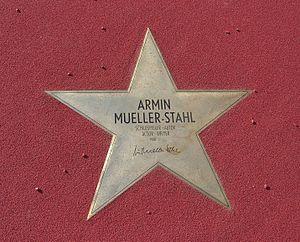
Le Boulevard des stars, est une allée de Berlin située à proximité de la Potsdamer Platz et où sont insérées sur la voirie piétonne des étoiles honorant des célébrités germanophones du milieu du cinéma, sur le modèle du Walk of Fame d'Hollywood.